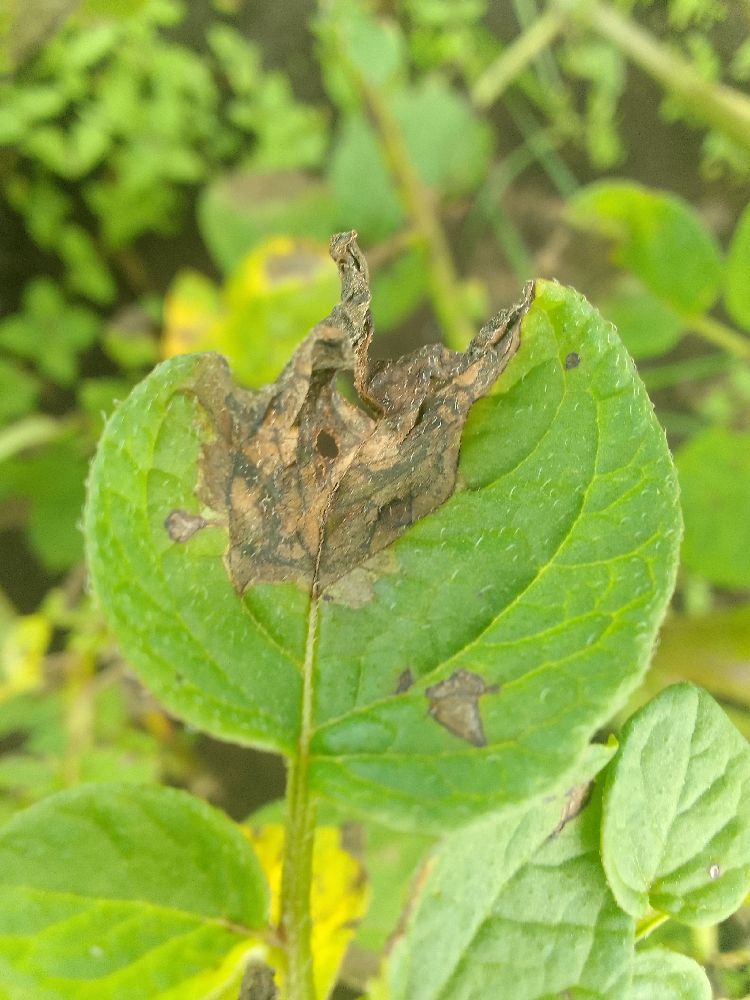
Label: Healthy